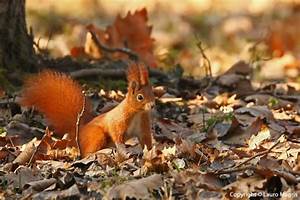
Label: scoiattolo